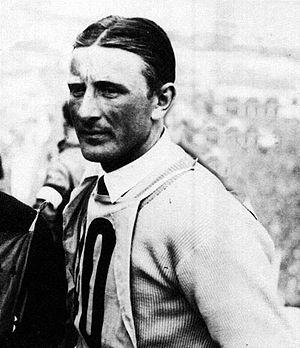
Sven Selånger Eriksson est un ancien sauteur à ski et spécialiste suédois du combiné nordique. Il est vice-champion olympique de saut à ski en 1936 et champion du monde de combiné nordique en 1933.